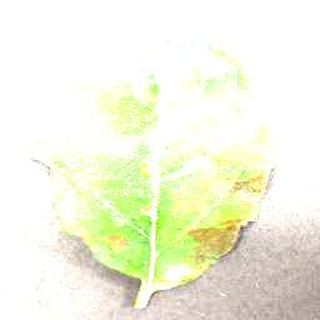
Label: apple_cedar_apple_rust